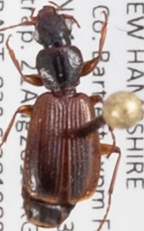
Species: Cymindis neglecta
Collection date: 2019-08-21
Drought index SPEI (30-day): -0.554
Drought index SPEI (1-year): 0.9
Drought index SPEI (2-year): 0.71